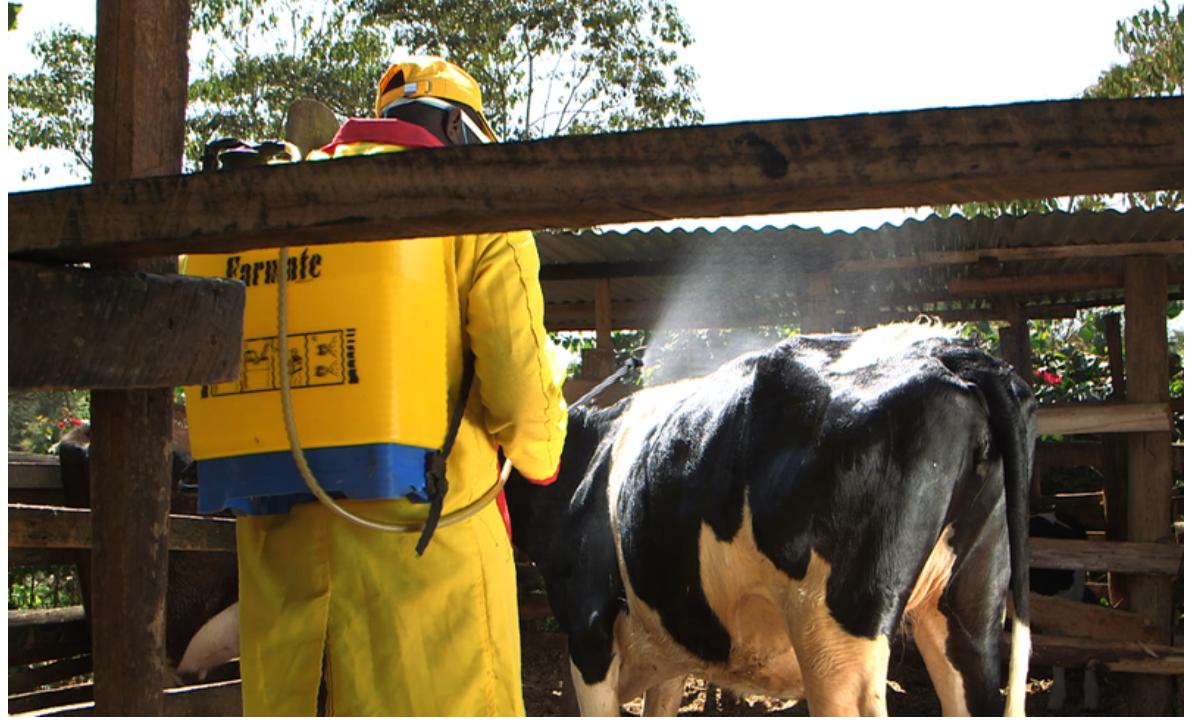
Mtu mmoja ako katika shughuli ya kuosha ng'ombe na dawa amebeba pampu mgongoni, amevaa kofia ya rangi ya manjano na pia amevaa koti ya rangi ya manjano anapofanya shughuli hii.